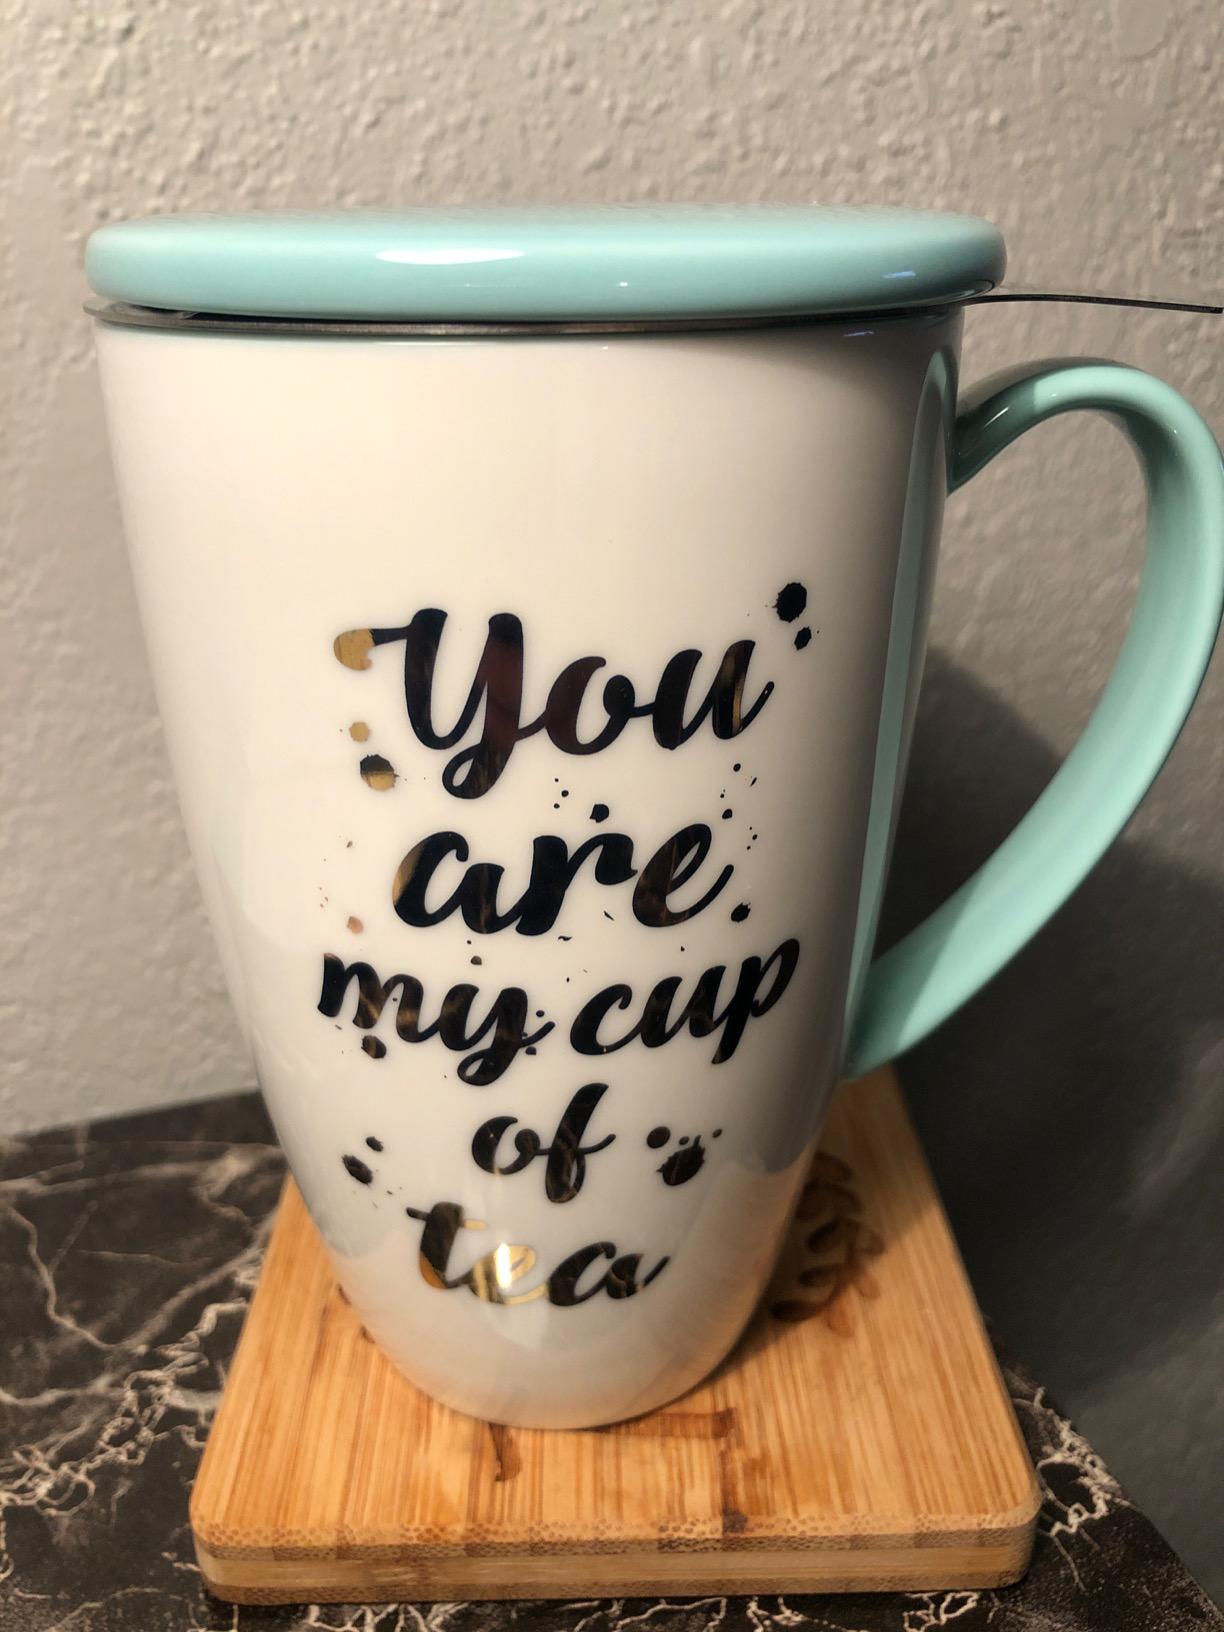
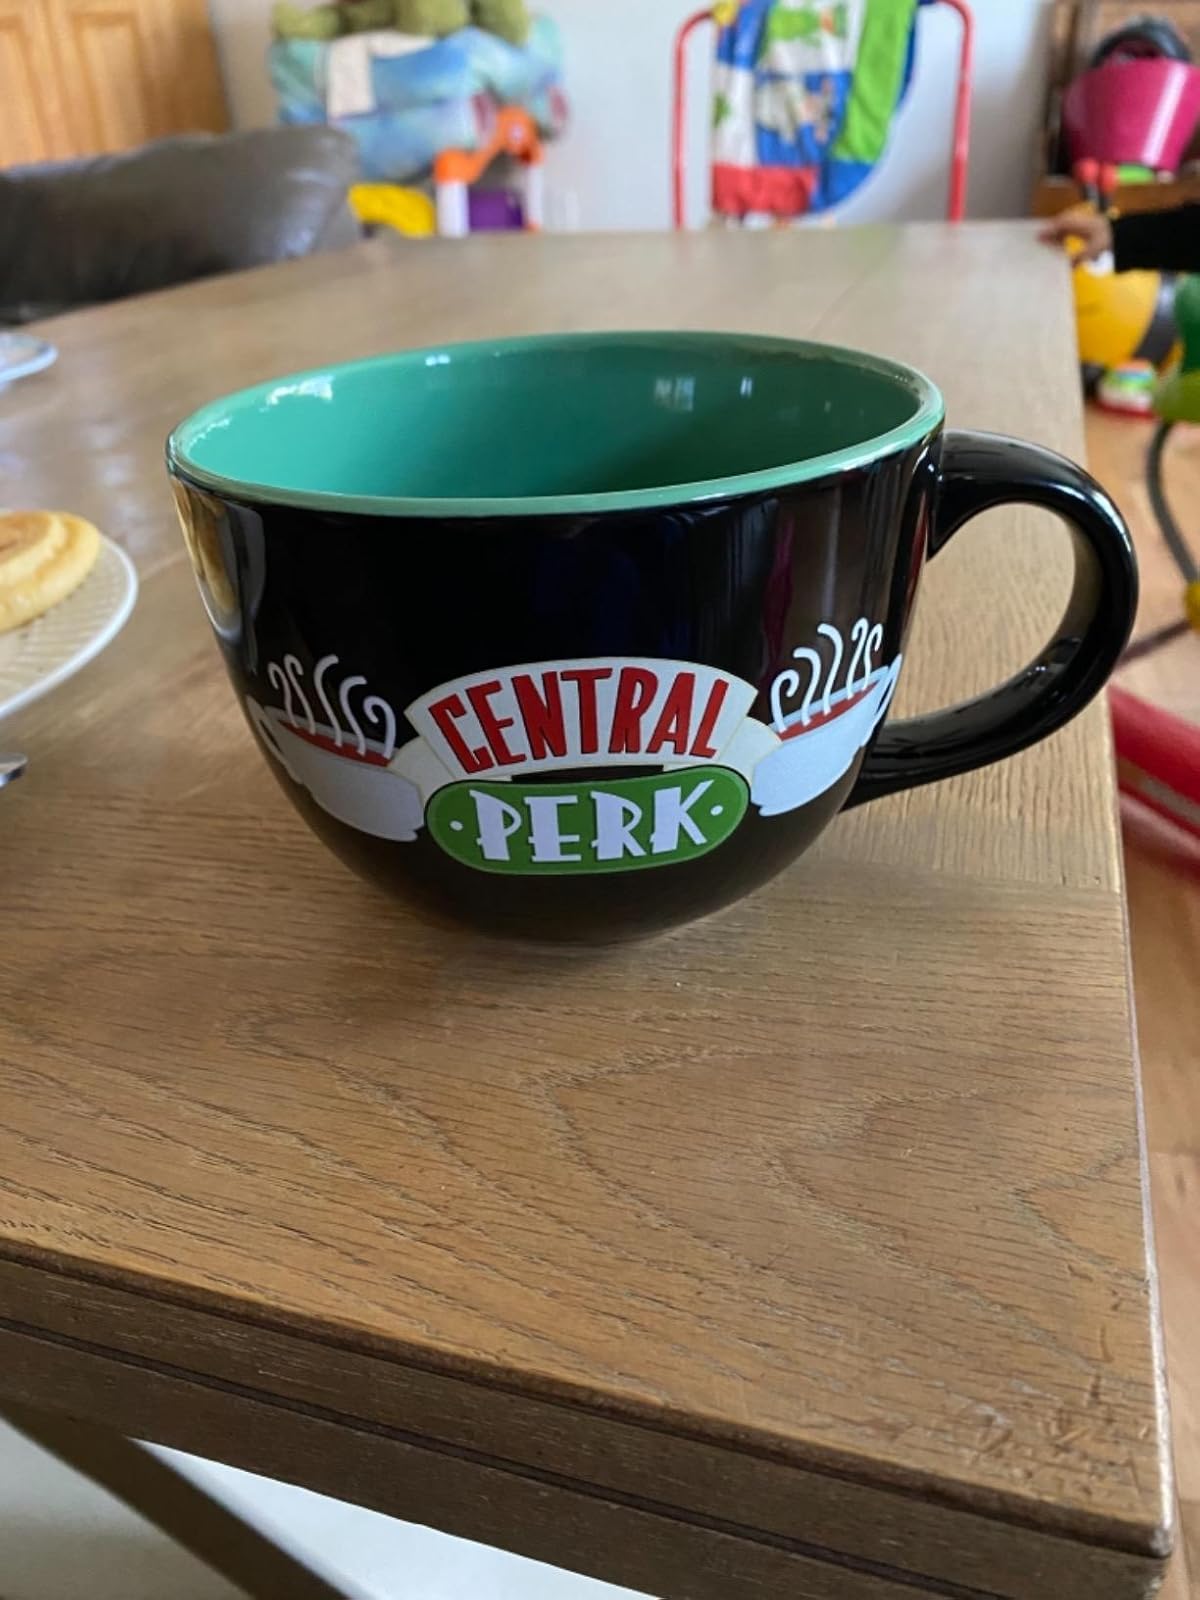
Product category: items_mug
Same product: no